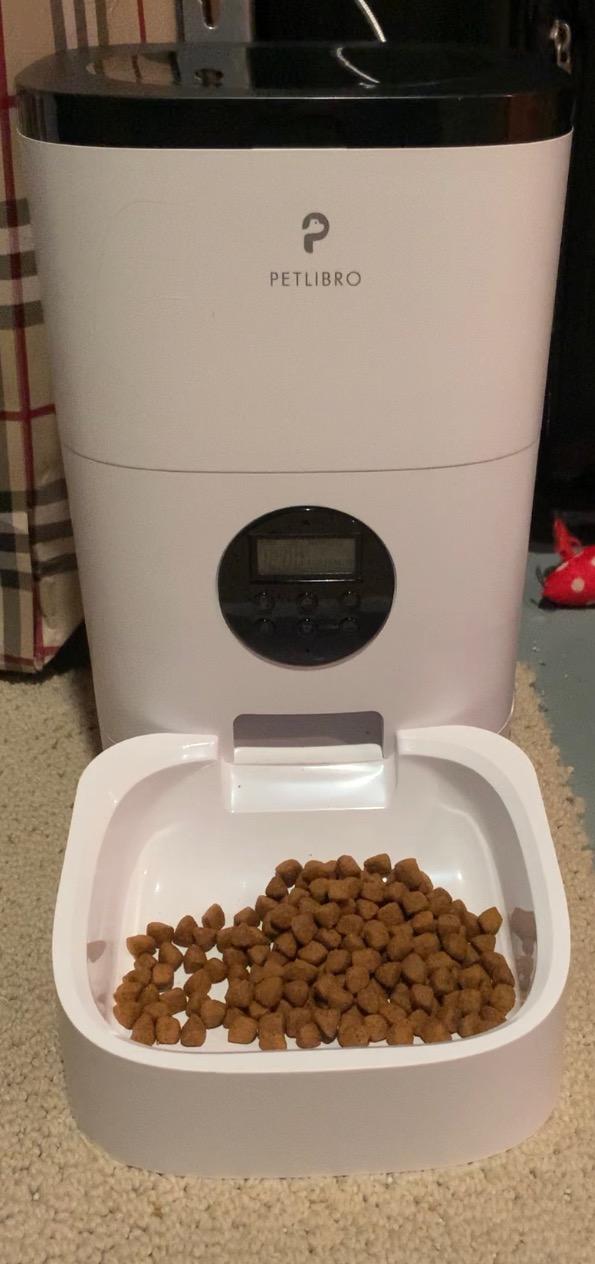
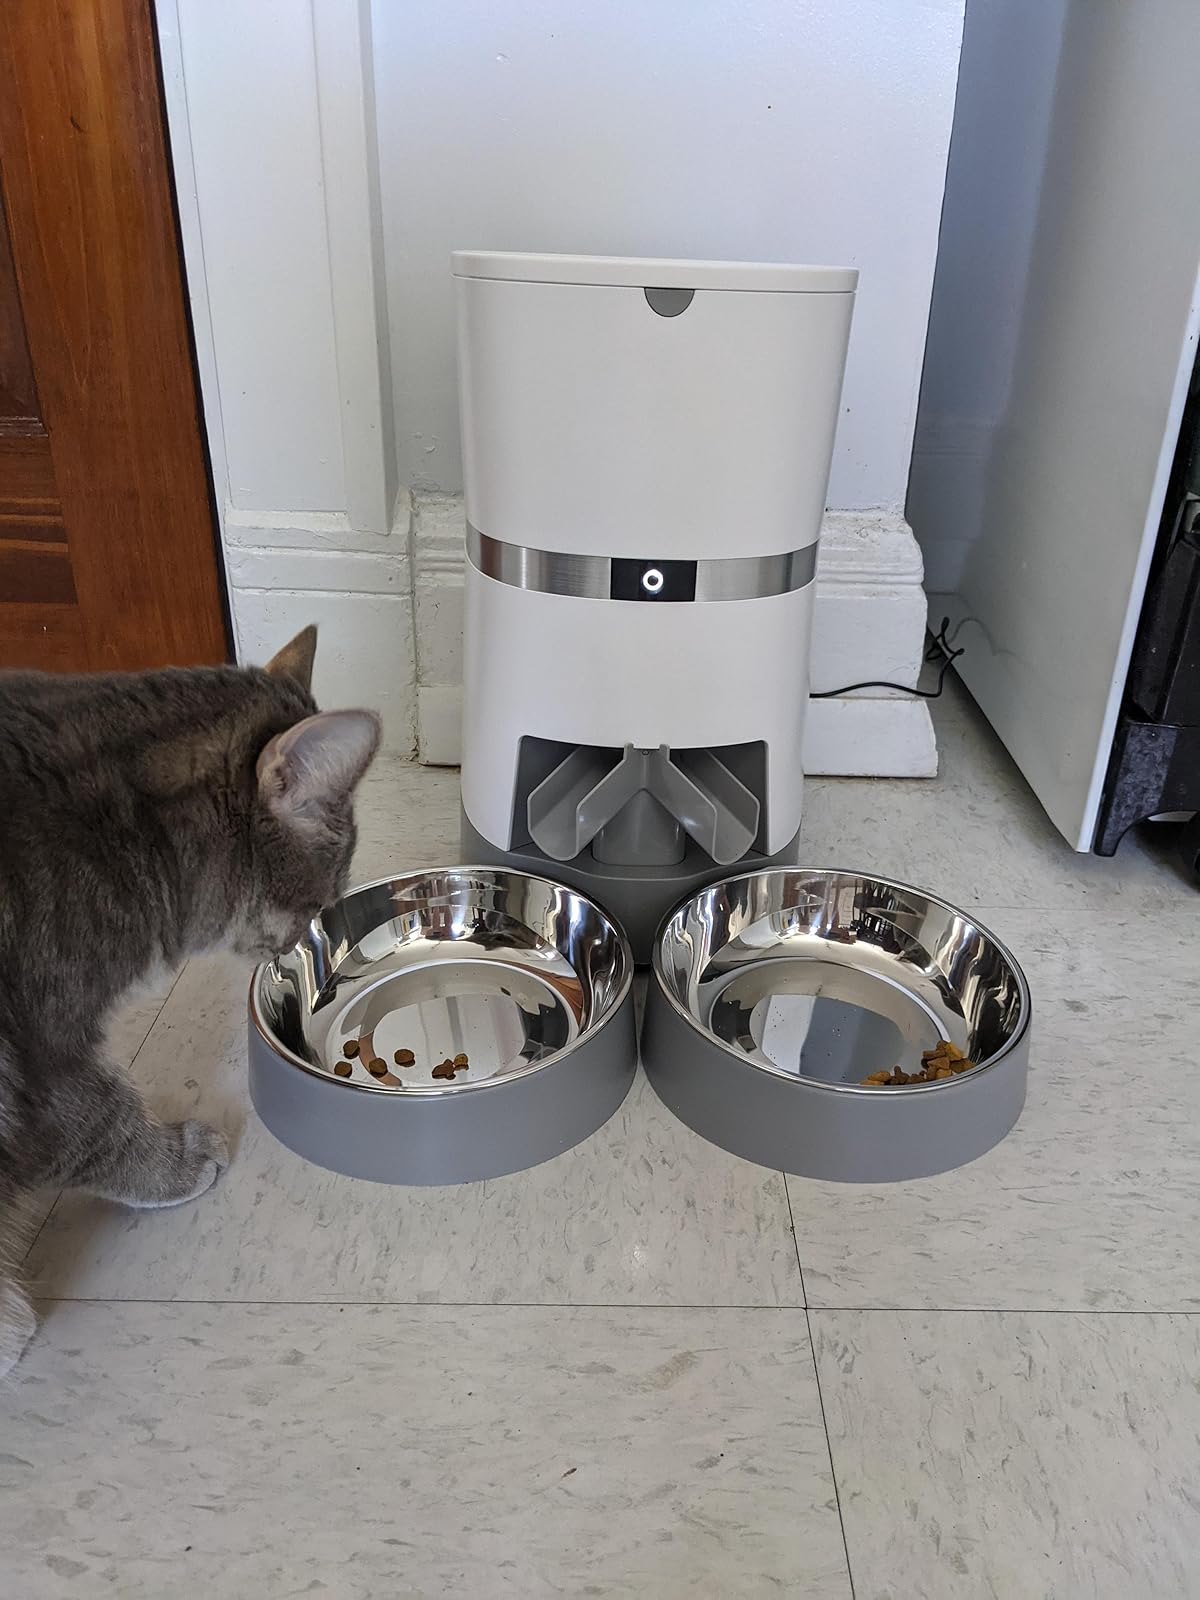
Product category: items_feeder
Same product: no